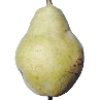
Label: Pear Williams 1